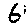
Label: 6